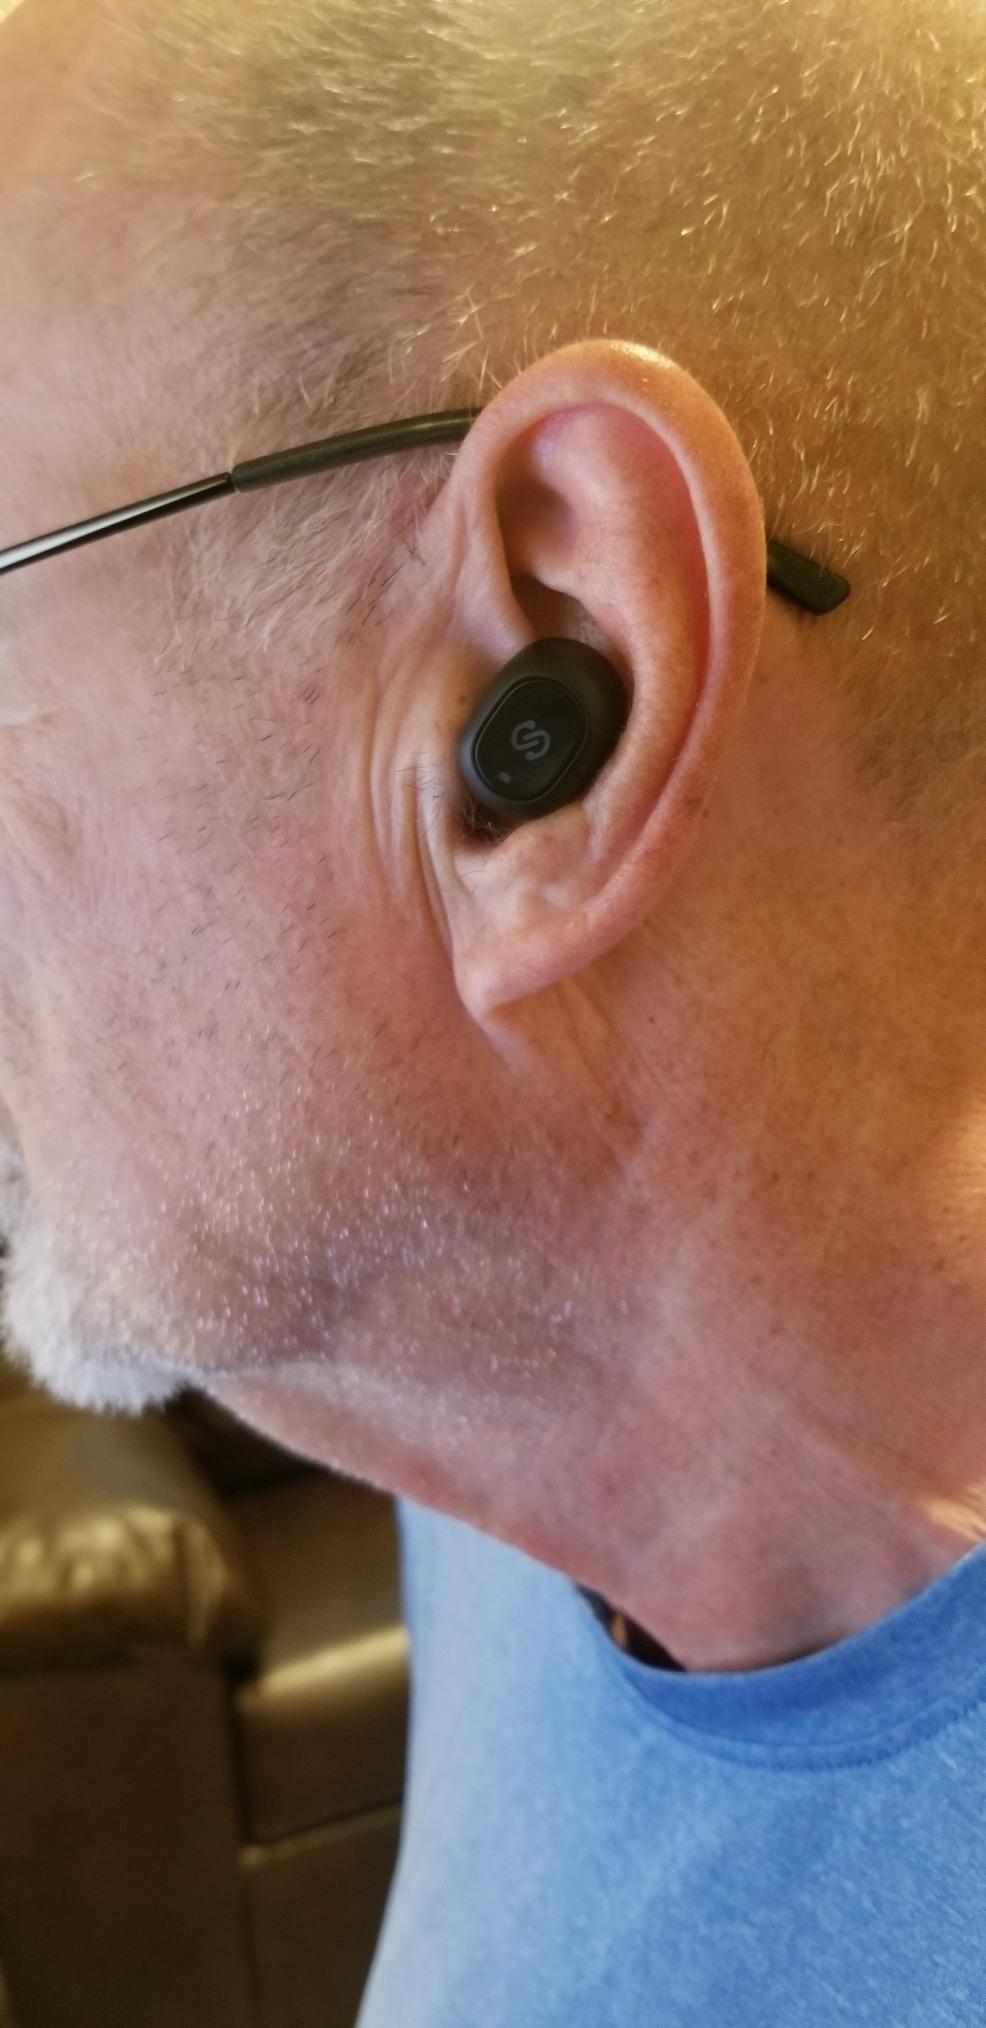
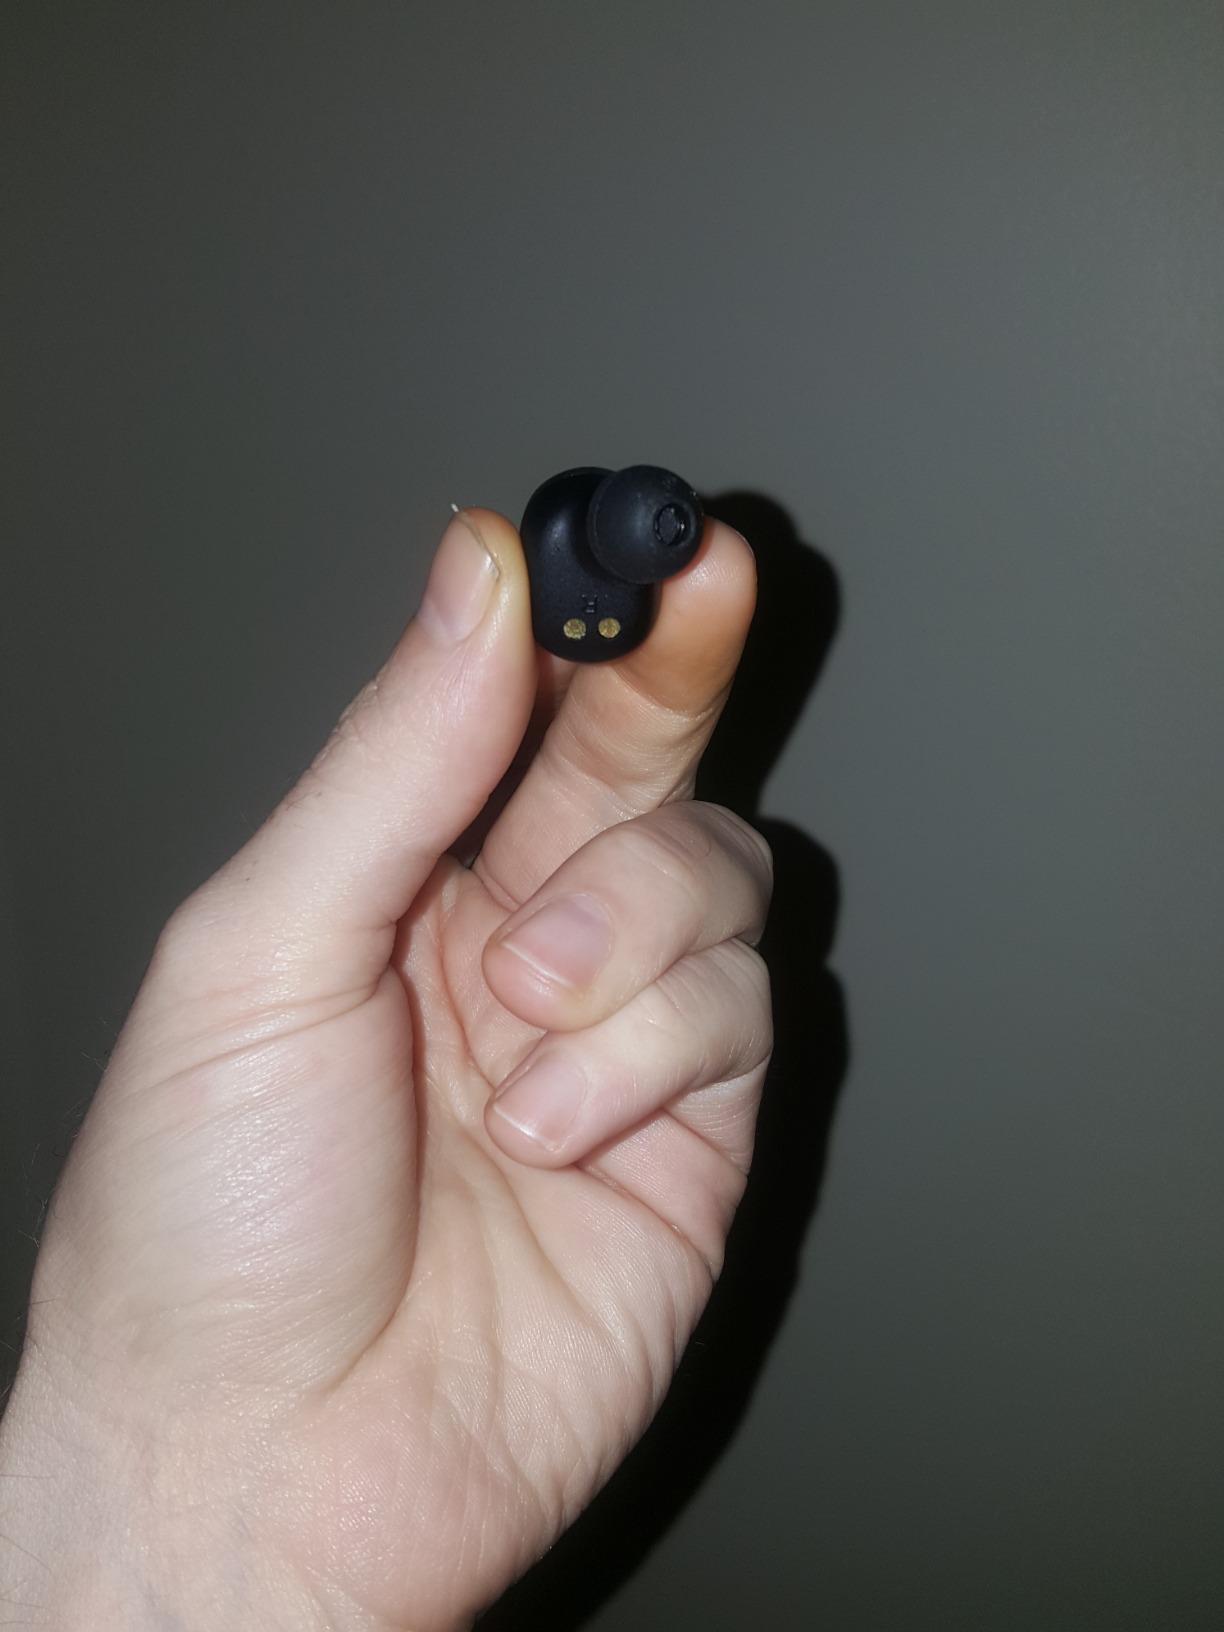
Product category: earbuds
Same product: yes